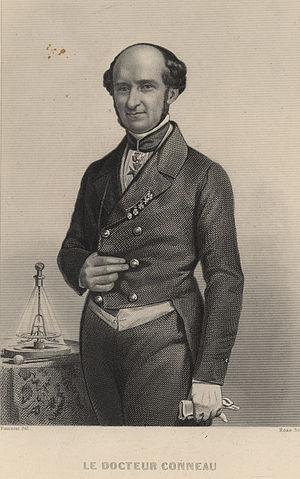
Enrico, François, Alexandre Conneau, dit Henri Conneau, né à Milan le 4 juin 1803 et mort à La Porta le 16 août 1877, est un médecin, chirurgien et homme politique français, proche de Napoléon III.